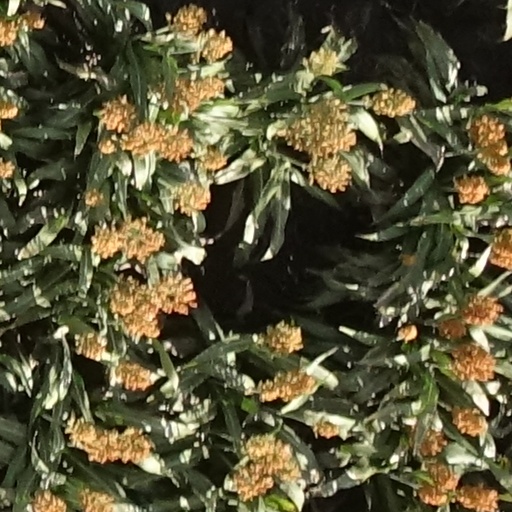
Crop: sorghum